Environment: real
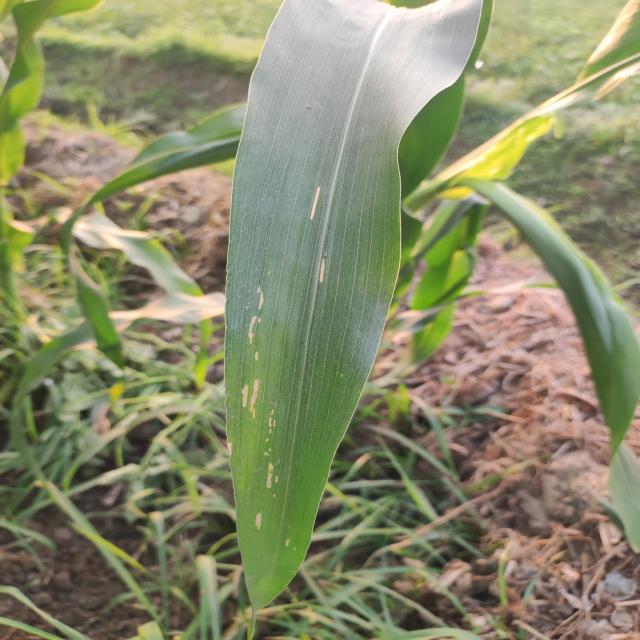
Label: fall_armyworm